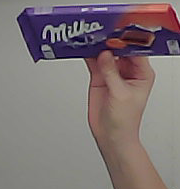
Product: milka_chocolate